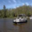
Label: ship